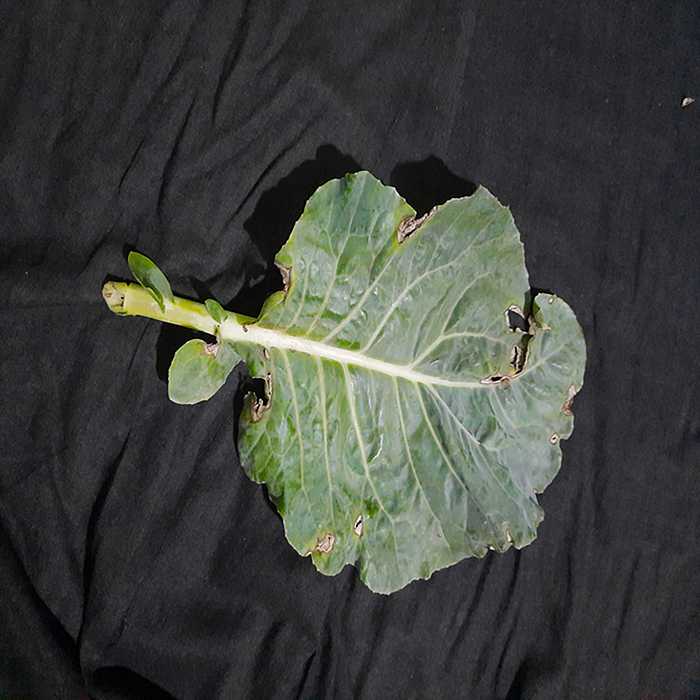
Plant: Cauliflower
Label: Downy mildew